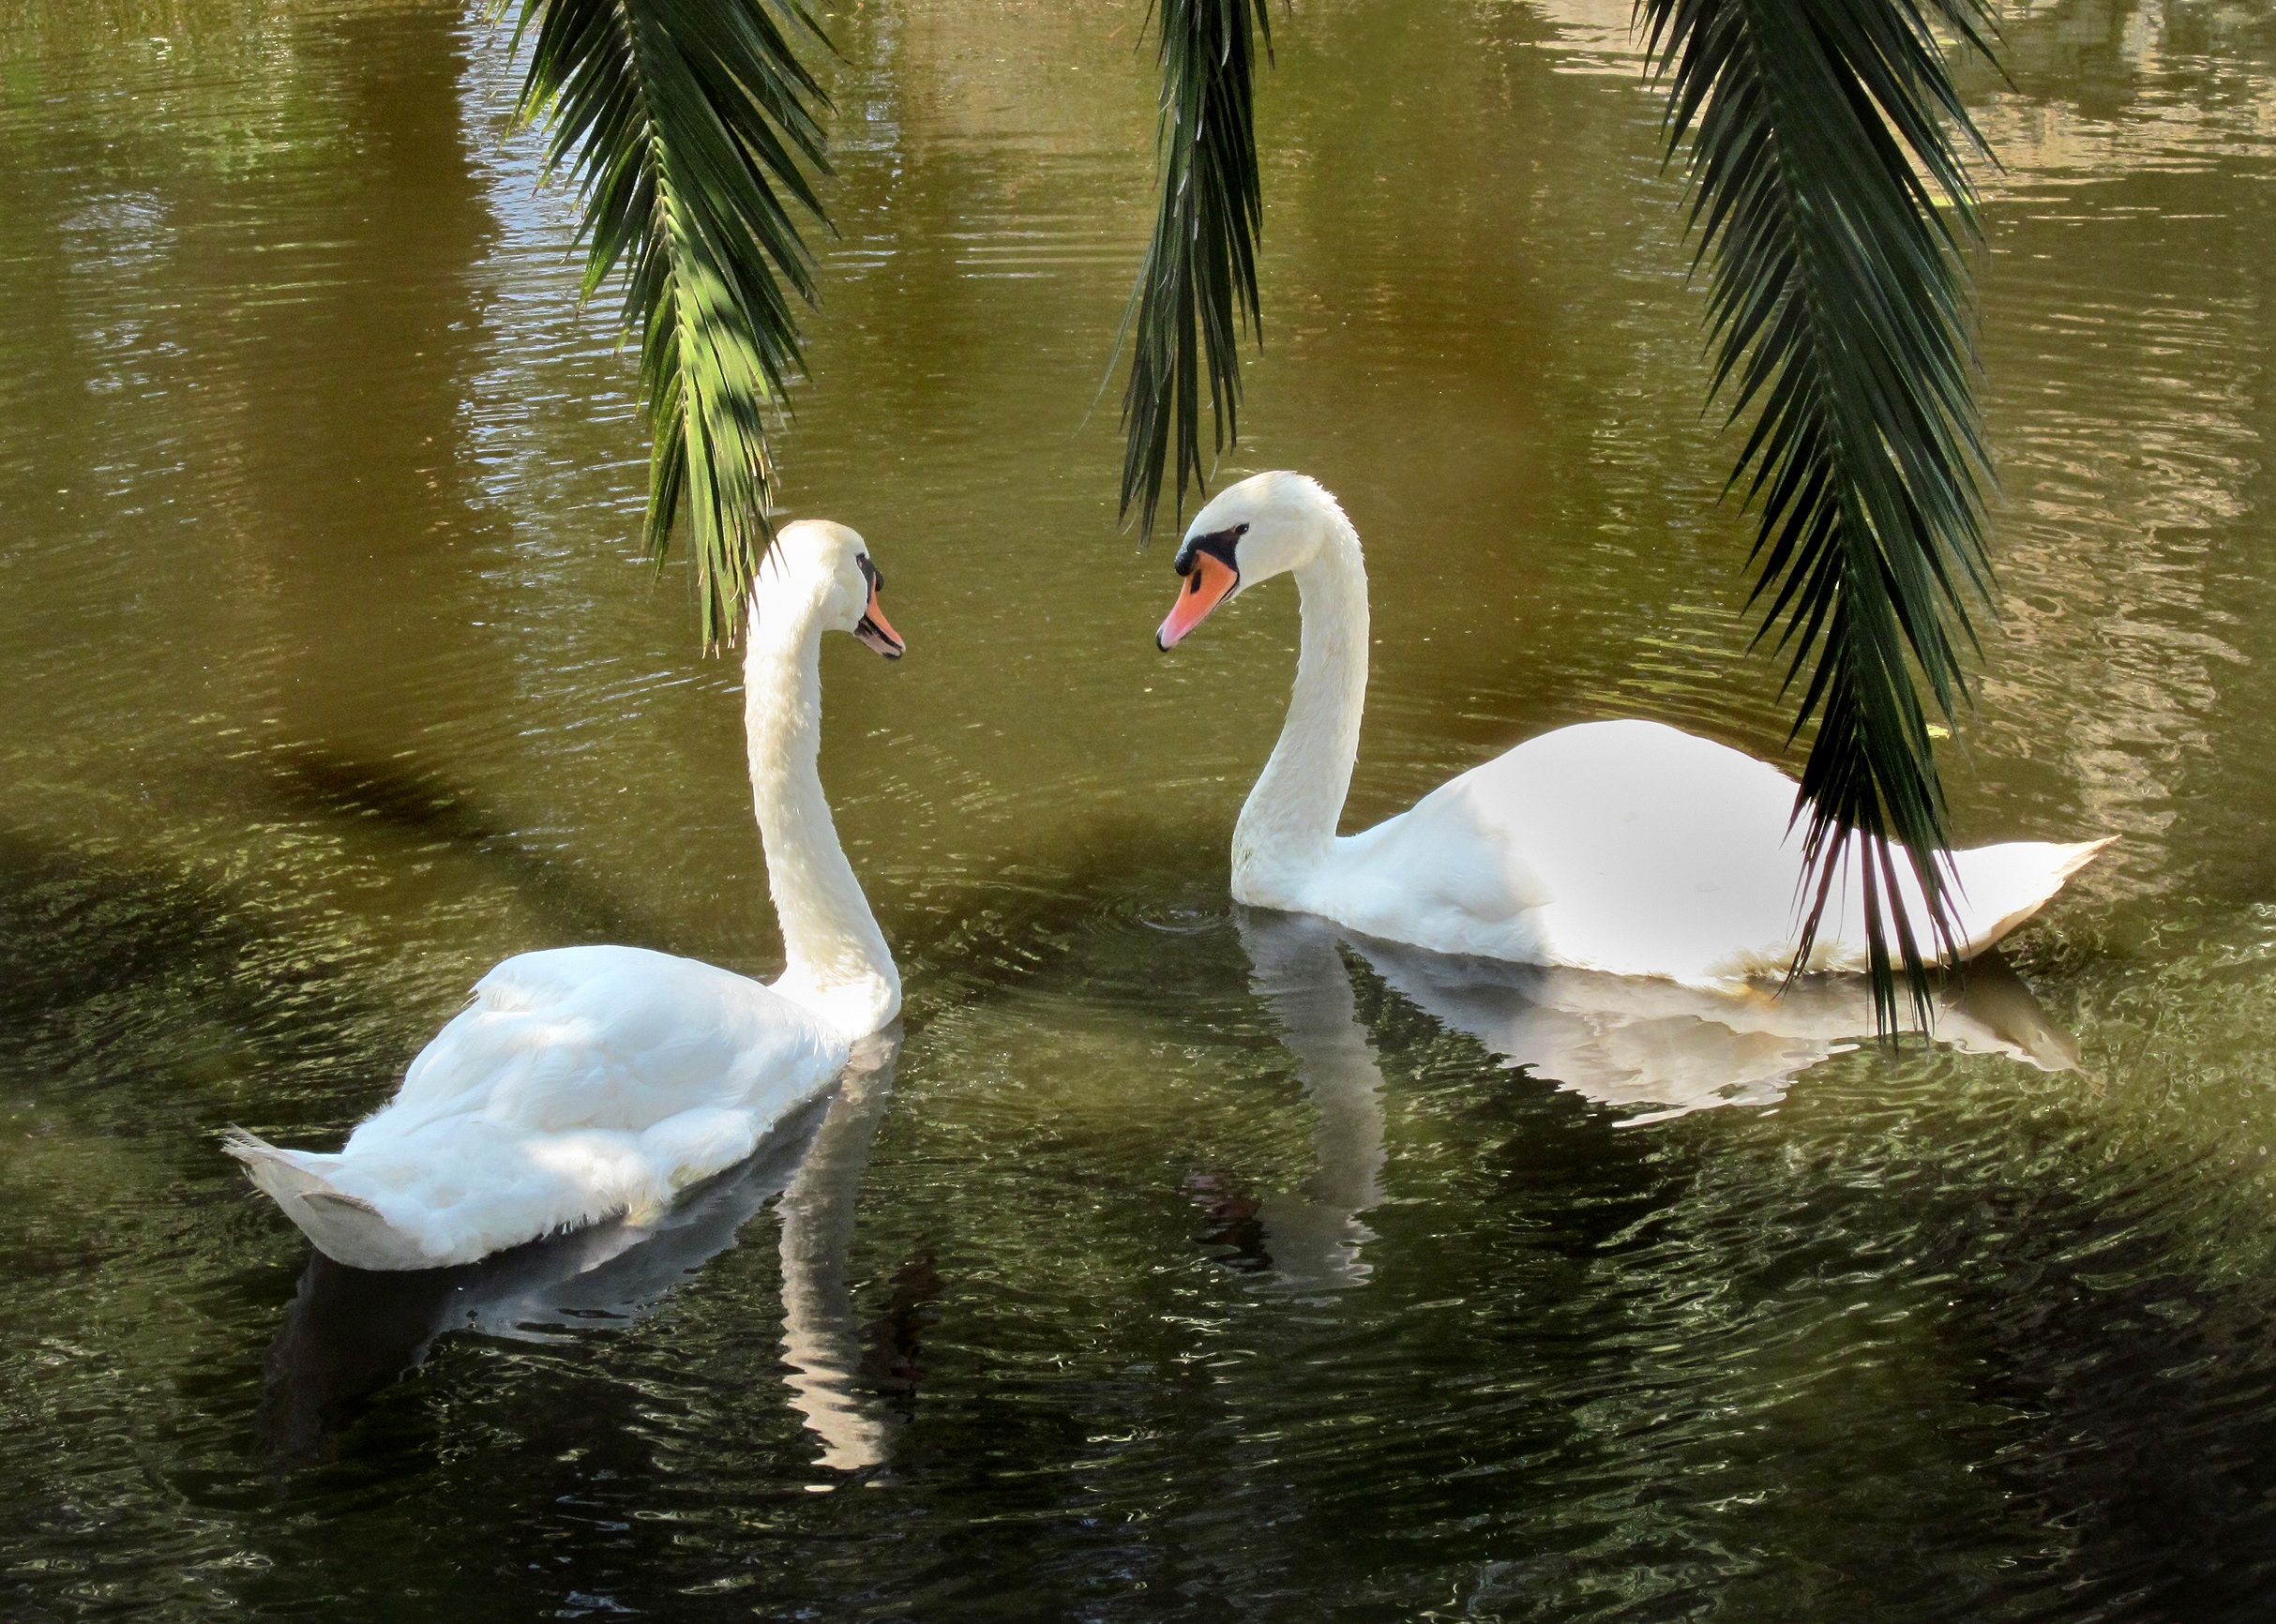
water, nature, bird, wing, animal, wildlife, reflection, beak, fauna, swan, swans, vertebrate, waterfowl, waters, water bird, white swan, schwimmvogel, ducks geese and swans